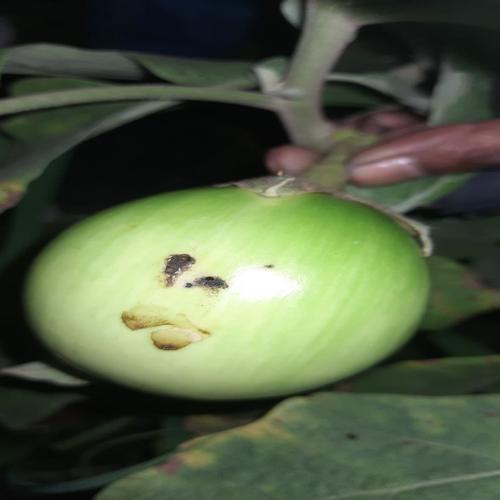
Label: Shoot and Fruit Borer